Indian Ocean Dipole

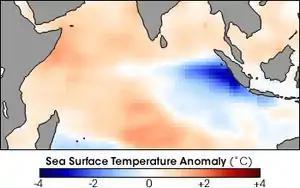
Water temperatures around the Mentawai Islands dropped about 4 °C during the height of a positive phase of the Indian Ocean Dipole in November 1997. During these events unusually strong winds from the east push warm surface water towards Africa, allowing cold water to upwell along the Sumatran coast. In this image blue areas are cooler than normal, while red areas are warmer than normal.

The Indian Ocean Dipole (IOD), is an irregular oscillation of sea surface temperatures in which the western Indian Ocean becomes alternately warmer (positive phase) and then colder (negative phase) than the eastern part of the ocean.